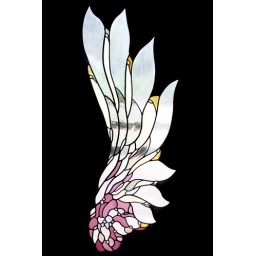
Stained glass creation in the entrance doors of the Universal hall in the Findhorn Foundation, Scotland.